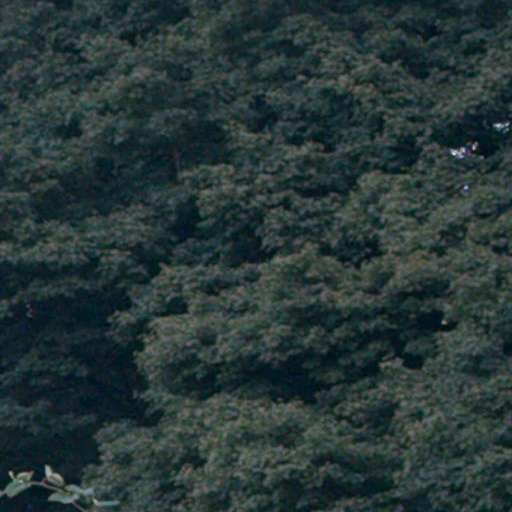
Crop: cassava